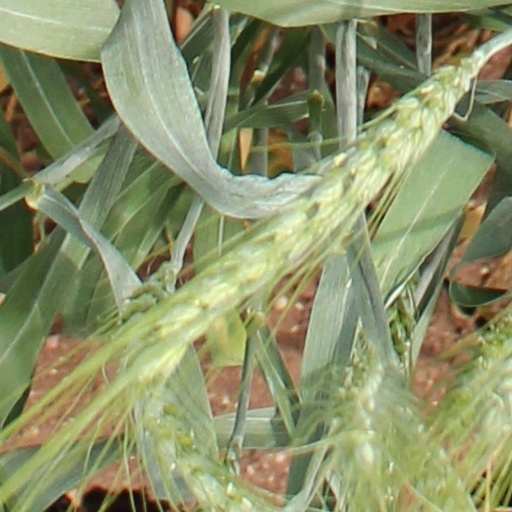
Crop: wheat